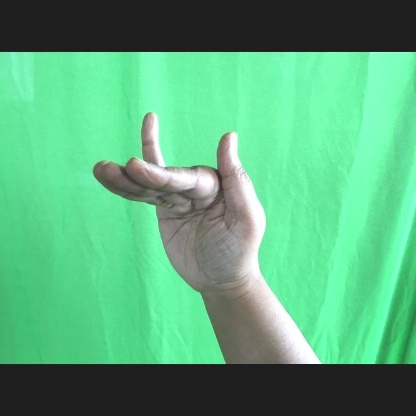
Mudra: Mrigasirsha